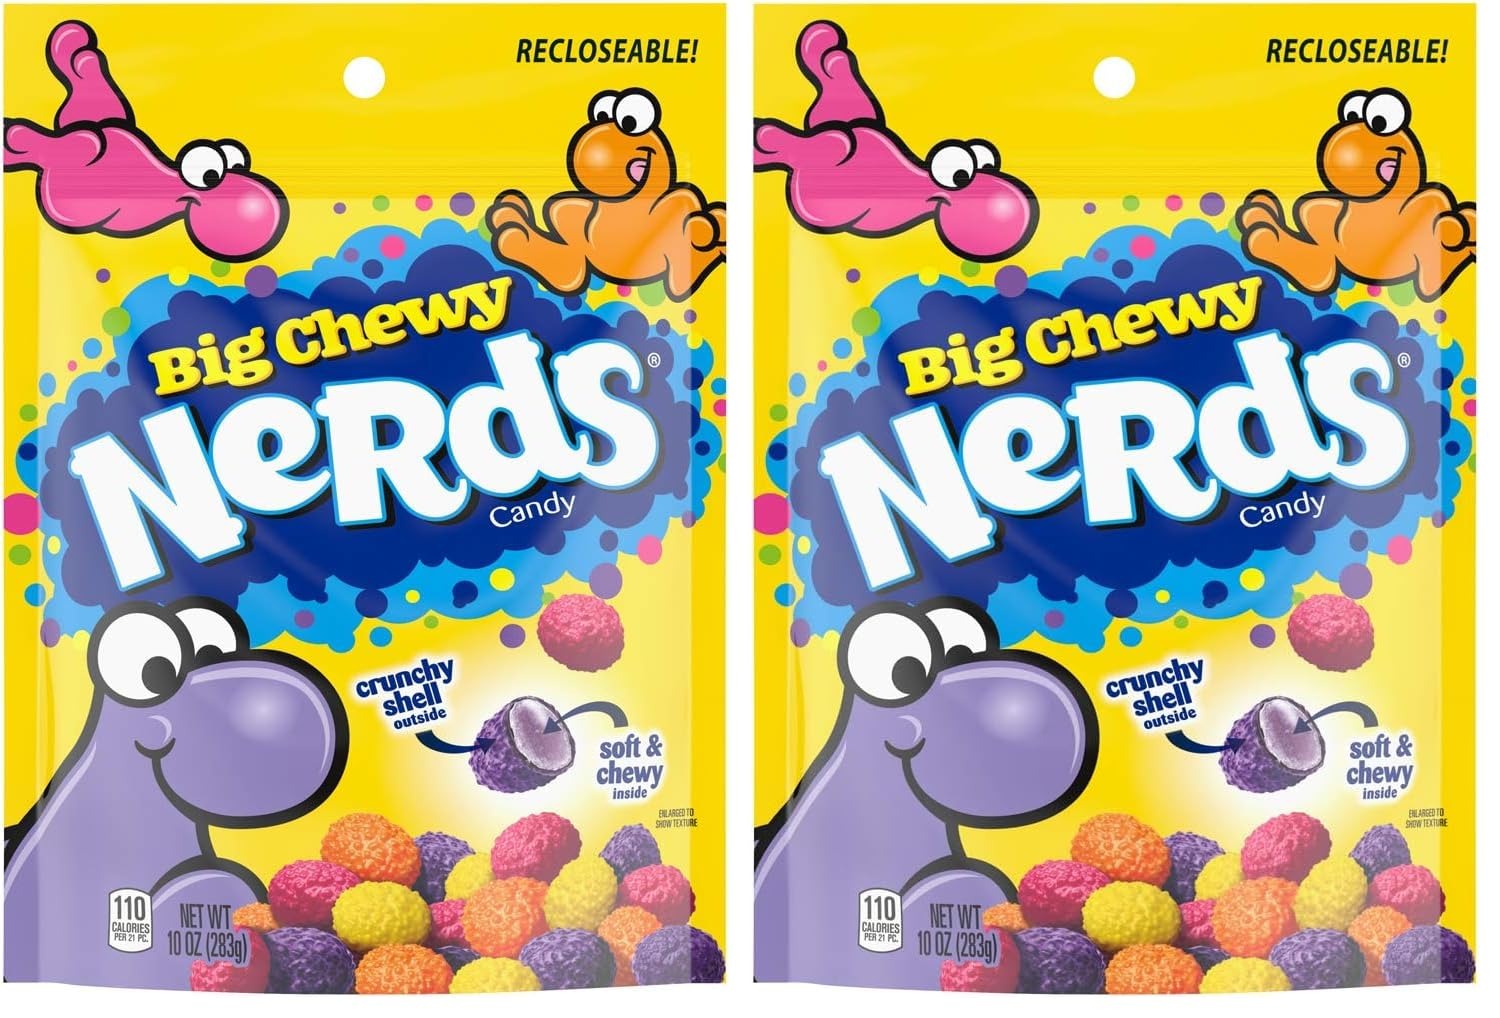
Item Name: Nerds Big Chewy Candy, 10 Ounce (Pack of 2)
Value: 20.0
Unit: Ounce

Price: 6.25